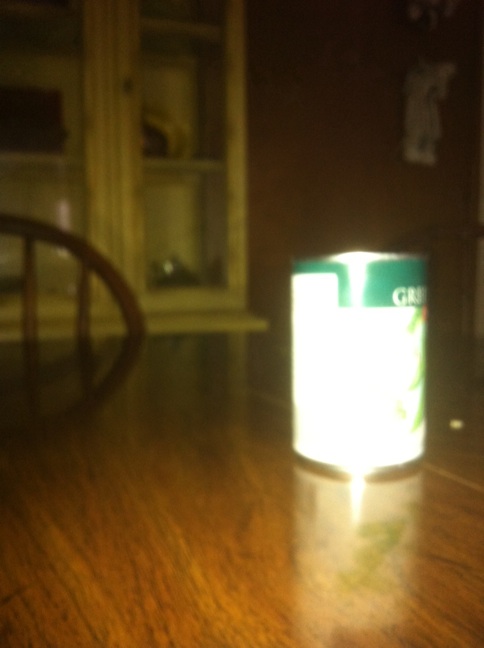Question: What is in this can please?
Answer: unanswerable